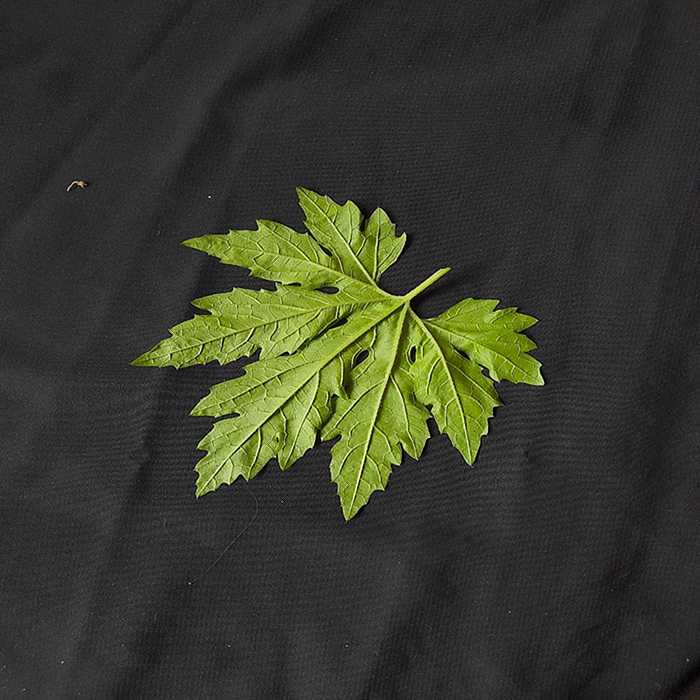
Plant: Bitter Gourd
Label: Fresh leaf